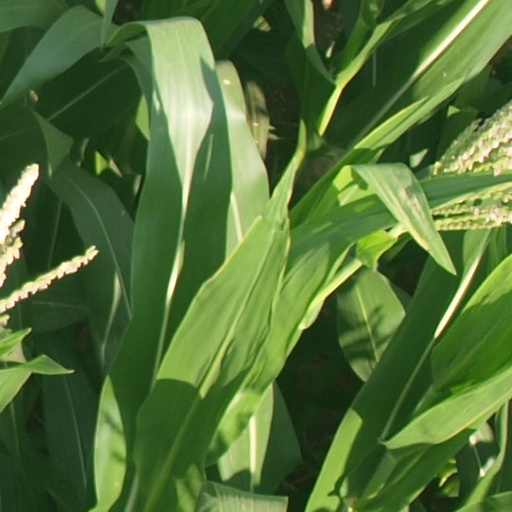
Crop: maize; corn